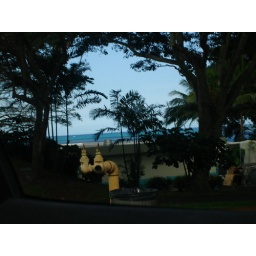
bay in the background, taken while sitting in a moving car on a trip to hawai'i.